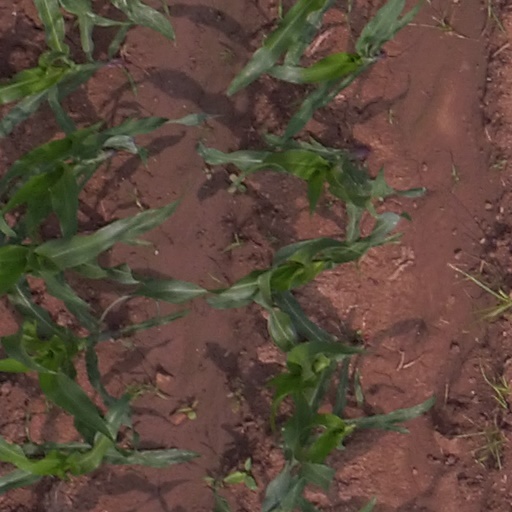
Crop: maize; corn